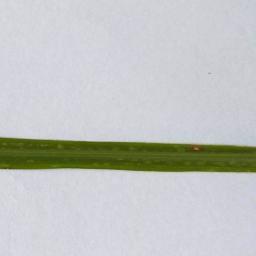
Label: Rice___Leaf_Blast